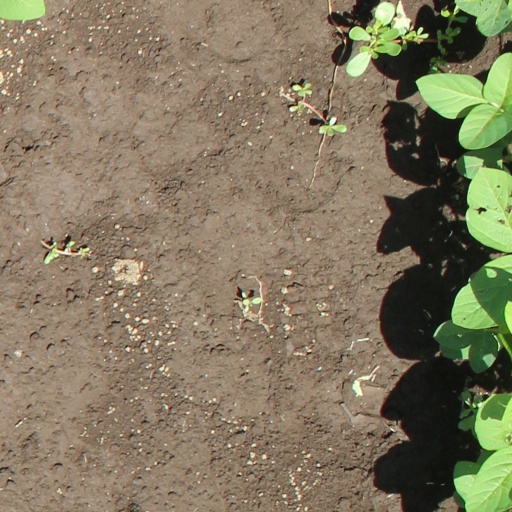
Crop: soybean